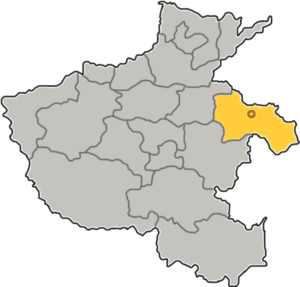
Shangqiu
Shangqiu-prefekturets beliggenhed i i Henan.
Shangqiu er en kinesisk by på præfekturniveau i provinsen Henan i det centrale Kina. Præfekturet har et areal på 10,704 km², og en befolkning på 8.220.000 mennesker.